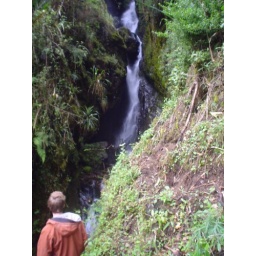
waterfall in cloud forest